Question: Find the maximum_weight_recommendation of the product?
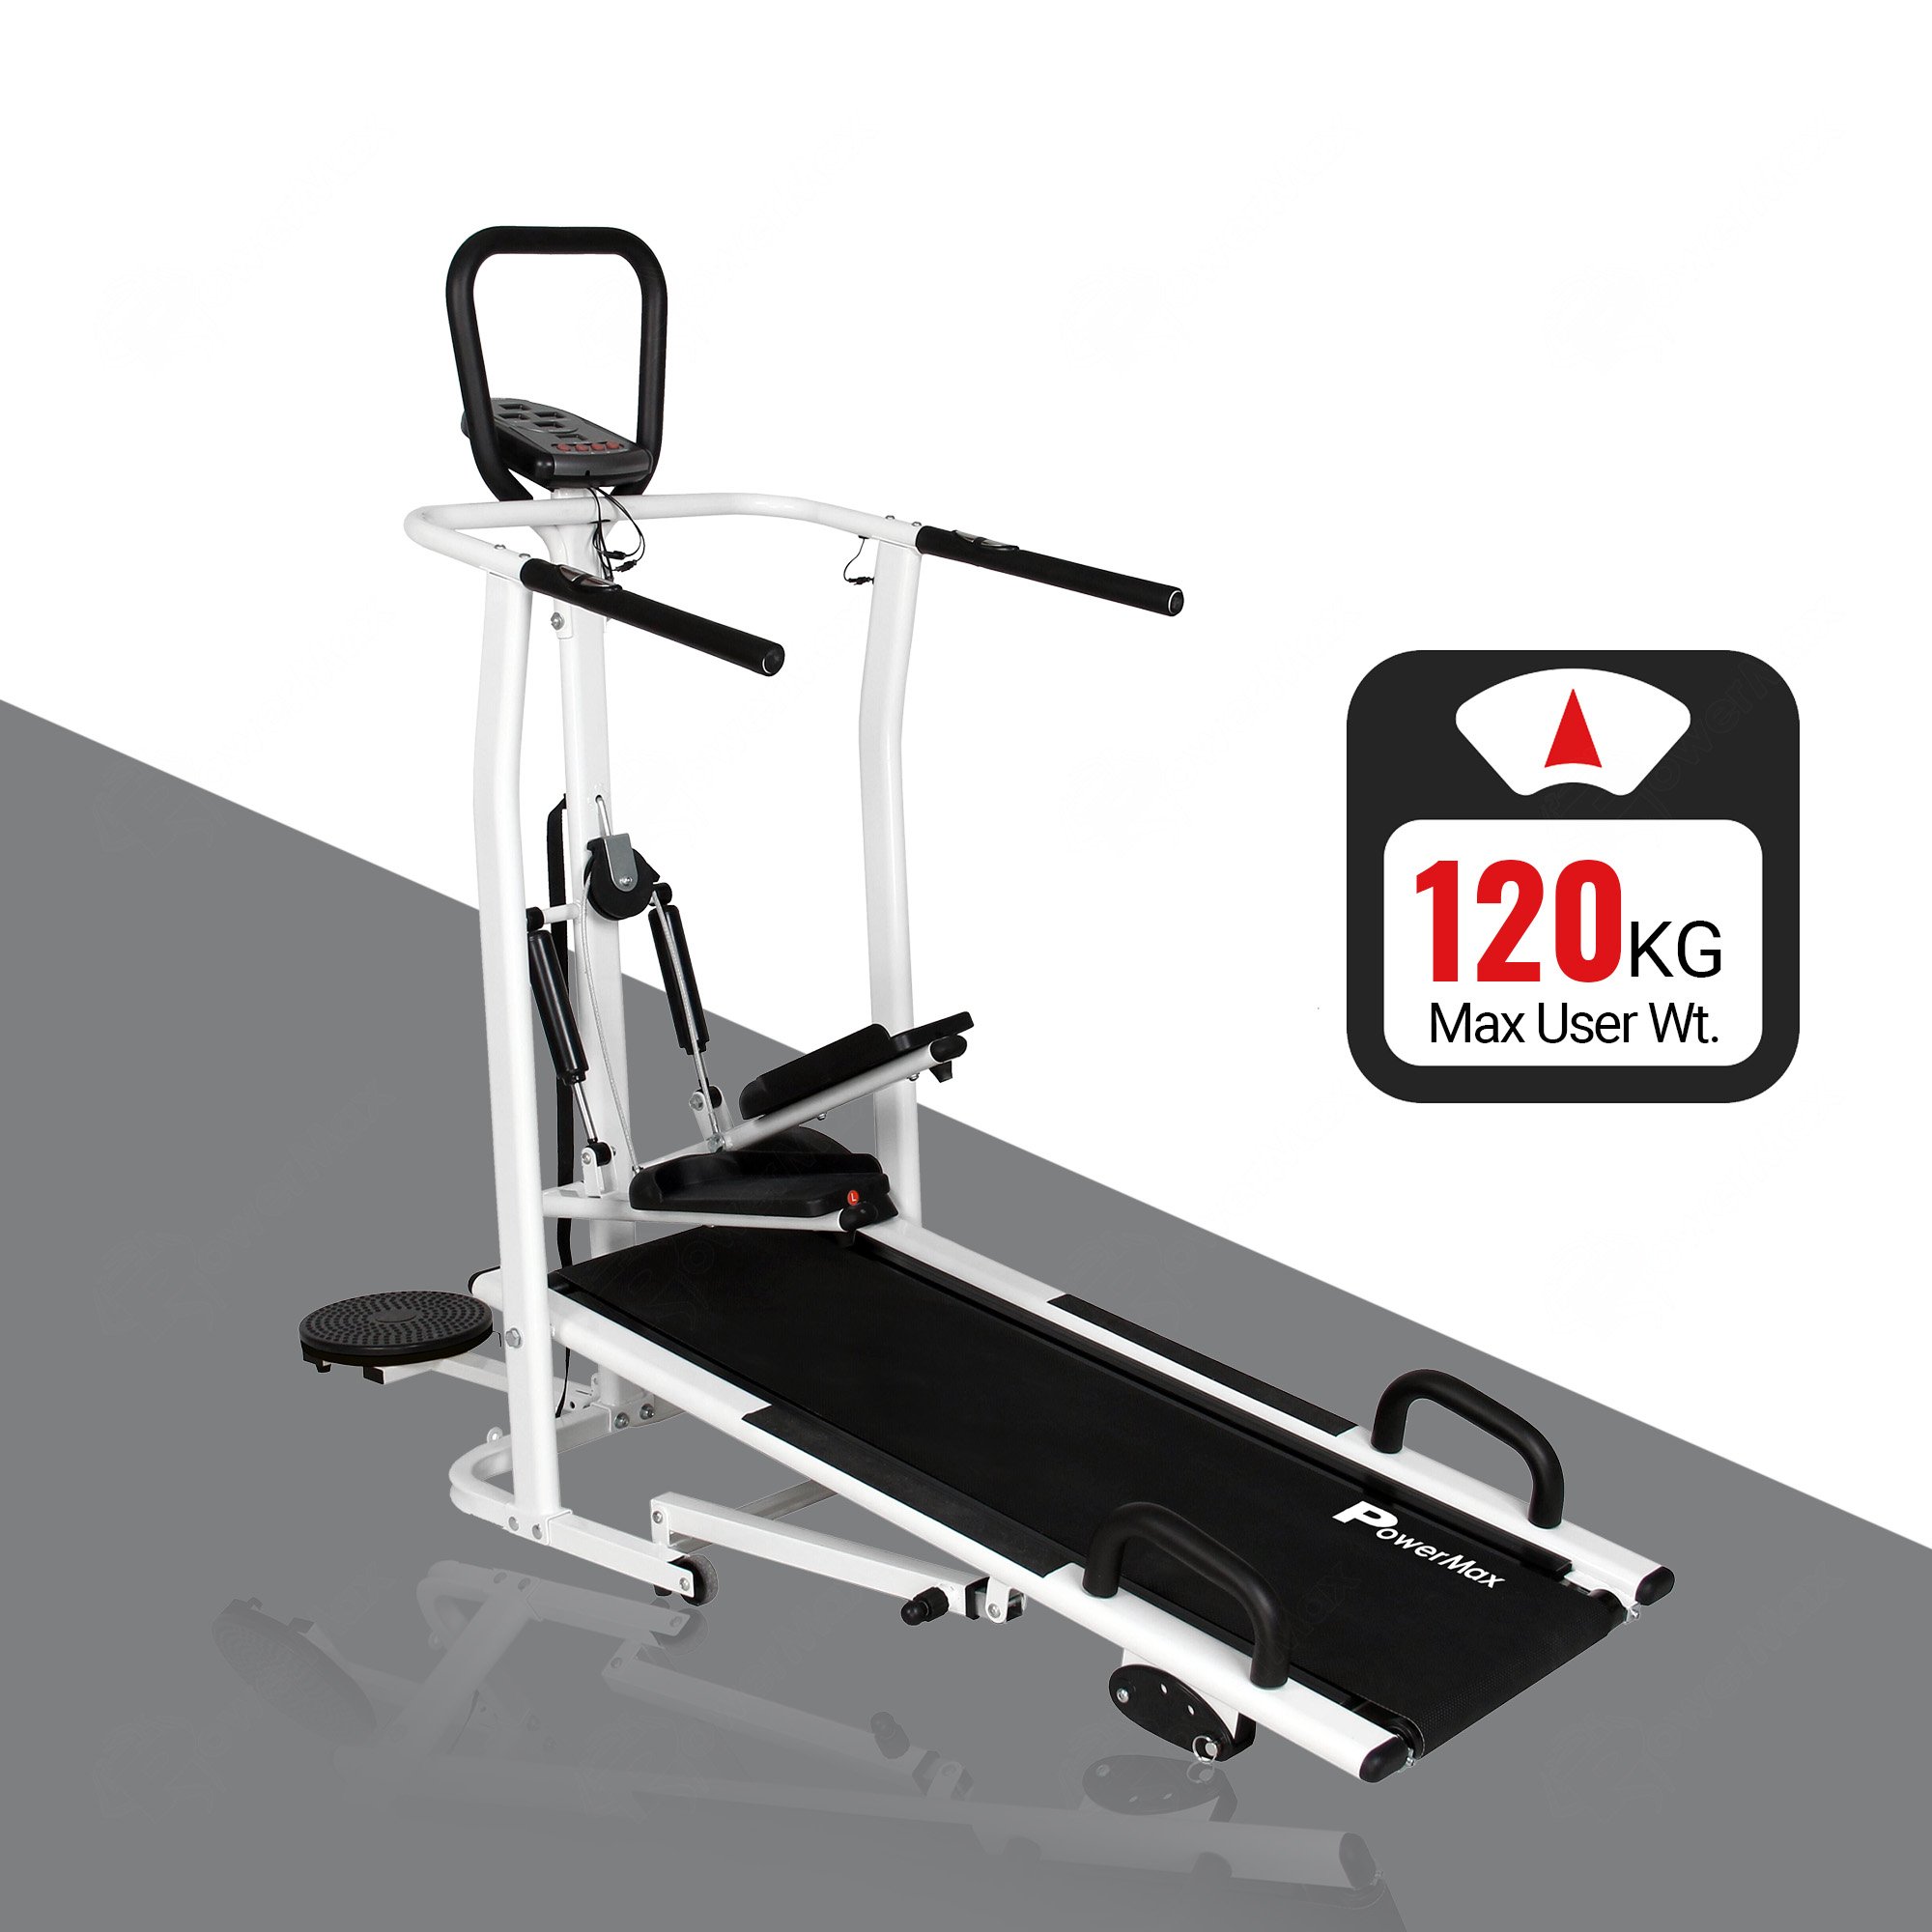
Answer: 120 kilogram